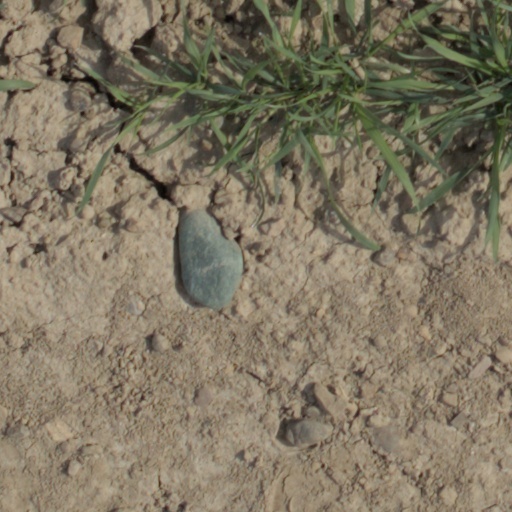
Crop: wheat